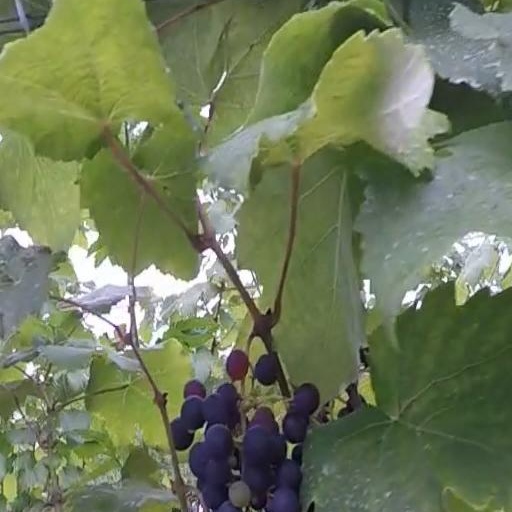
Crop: grape